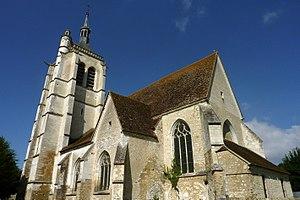
Eglise Saint-Mammès de Turny (Yonne)